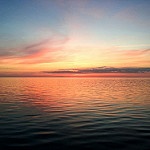
Label: sea